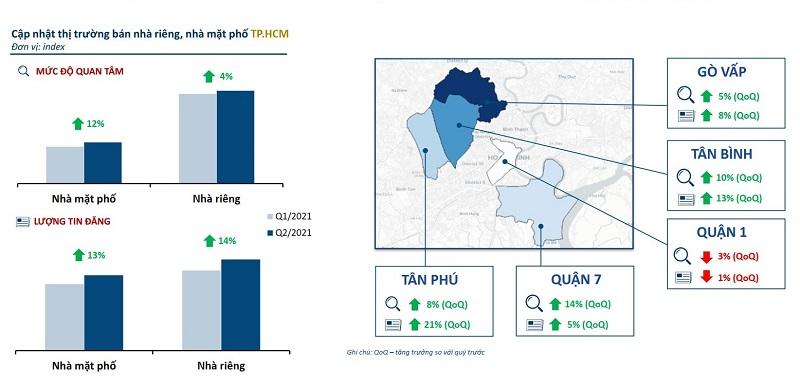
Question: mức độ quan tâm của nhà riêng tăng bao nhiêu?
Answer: tăng 4%